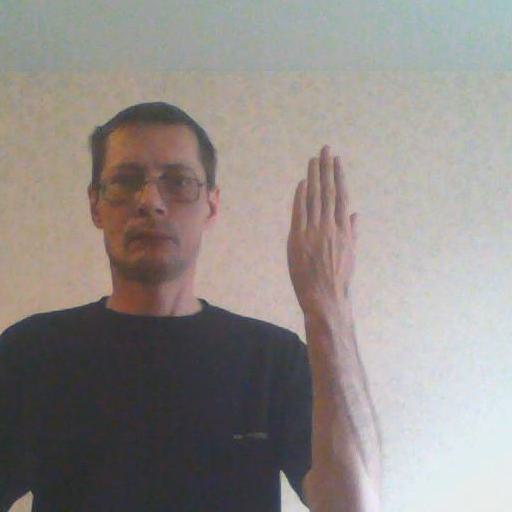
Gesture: stop_inverted